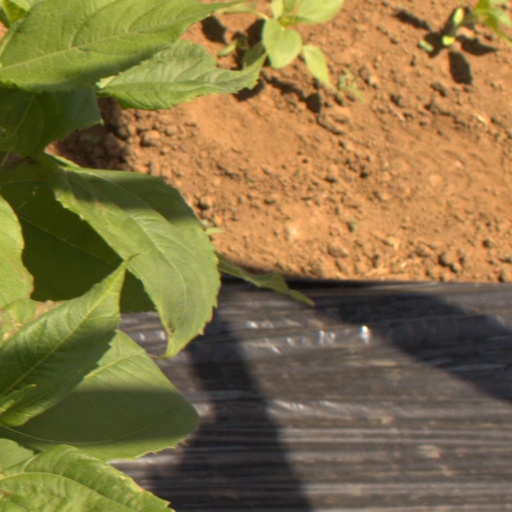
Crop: Jerusalem artichoke